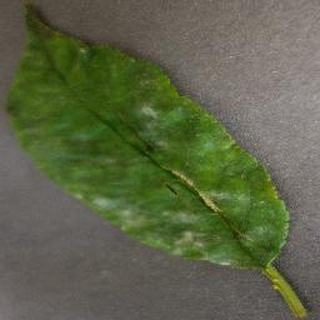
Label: cherry_powdery_mildew